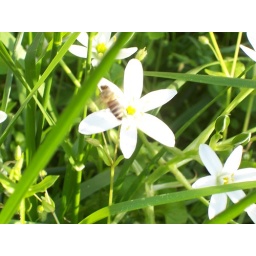
i saw a bee flying around from flower to flower and i tried to capture it doing its thing